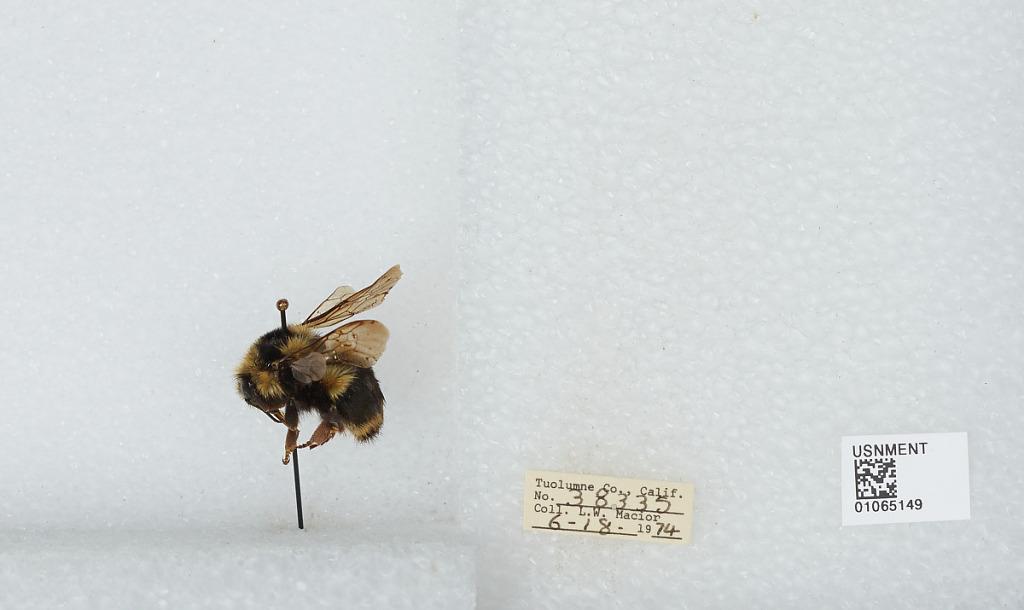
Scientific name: Bombus bifarius nearcticus
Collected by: L. Macior
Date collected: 1974-6-18
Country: United States
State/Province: California
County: Tuolumne
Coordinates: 38.02, -119.94